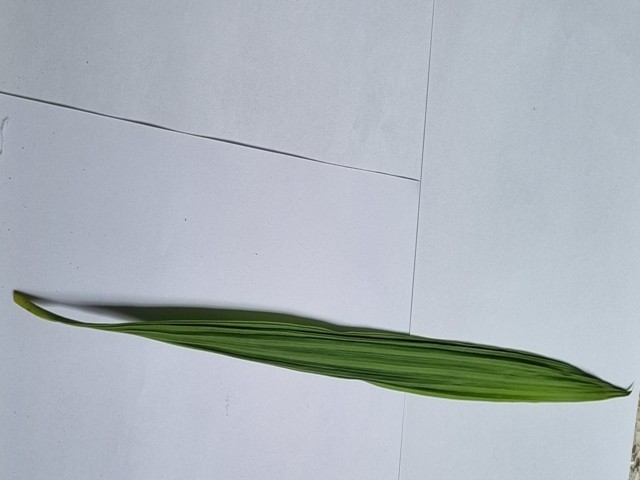
Plant: betal